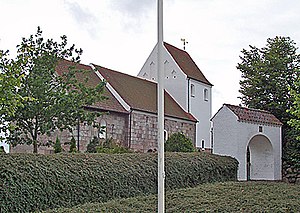
Adslev Kirke
Adslev Kirke
Adslev Kirke, Hørning Kommune, Hjelmslev Herred, Århus Amt, Denmark
Adslev Kirke ligger i Skanderborg Kommune,